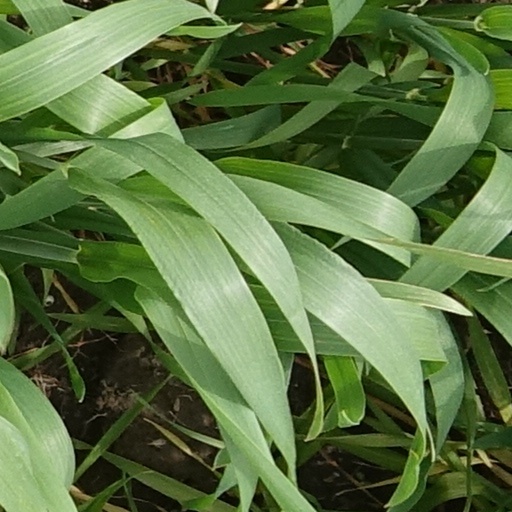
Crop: wheat